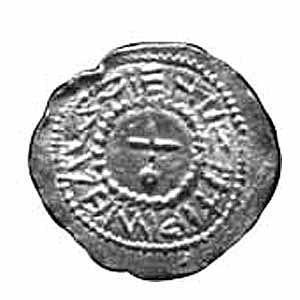
Eadbald est roi de Kent de 616 à sa mort, le 20 janvier 640.